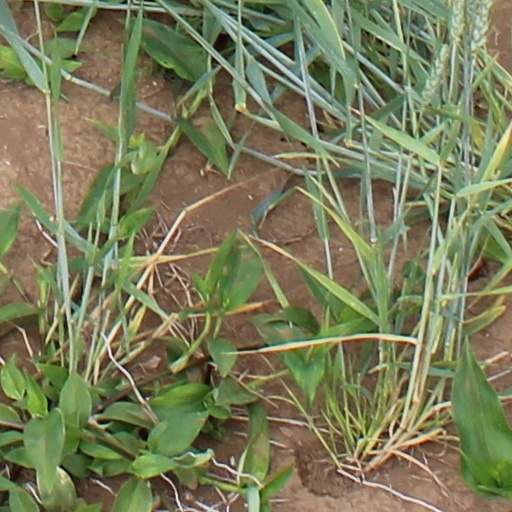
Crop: wheat